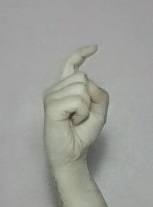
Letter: ra